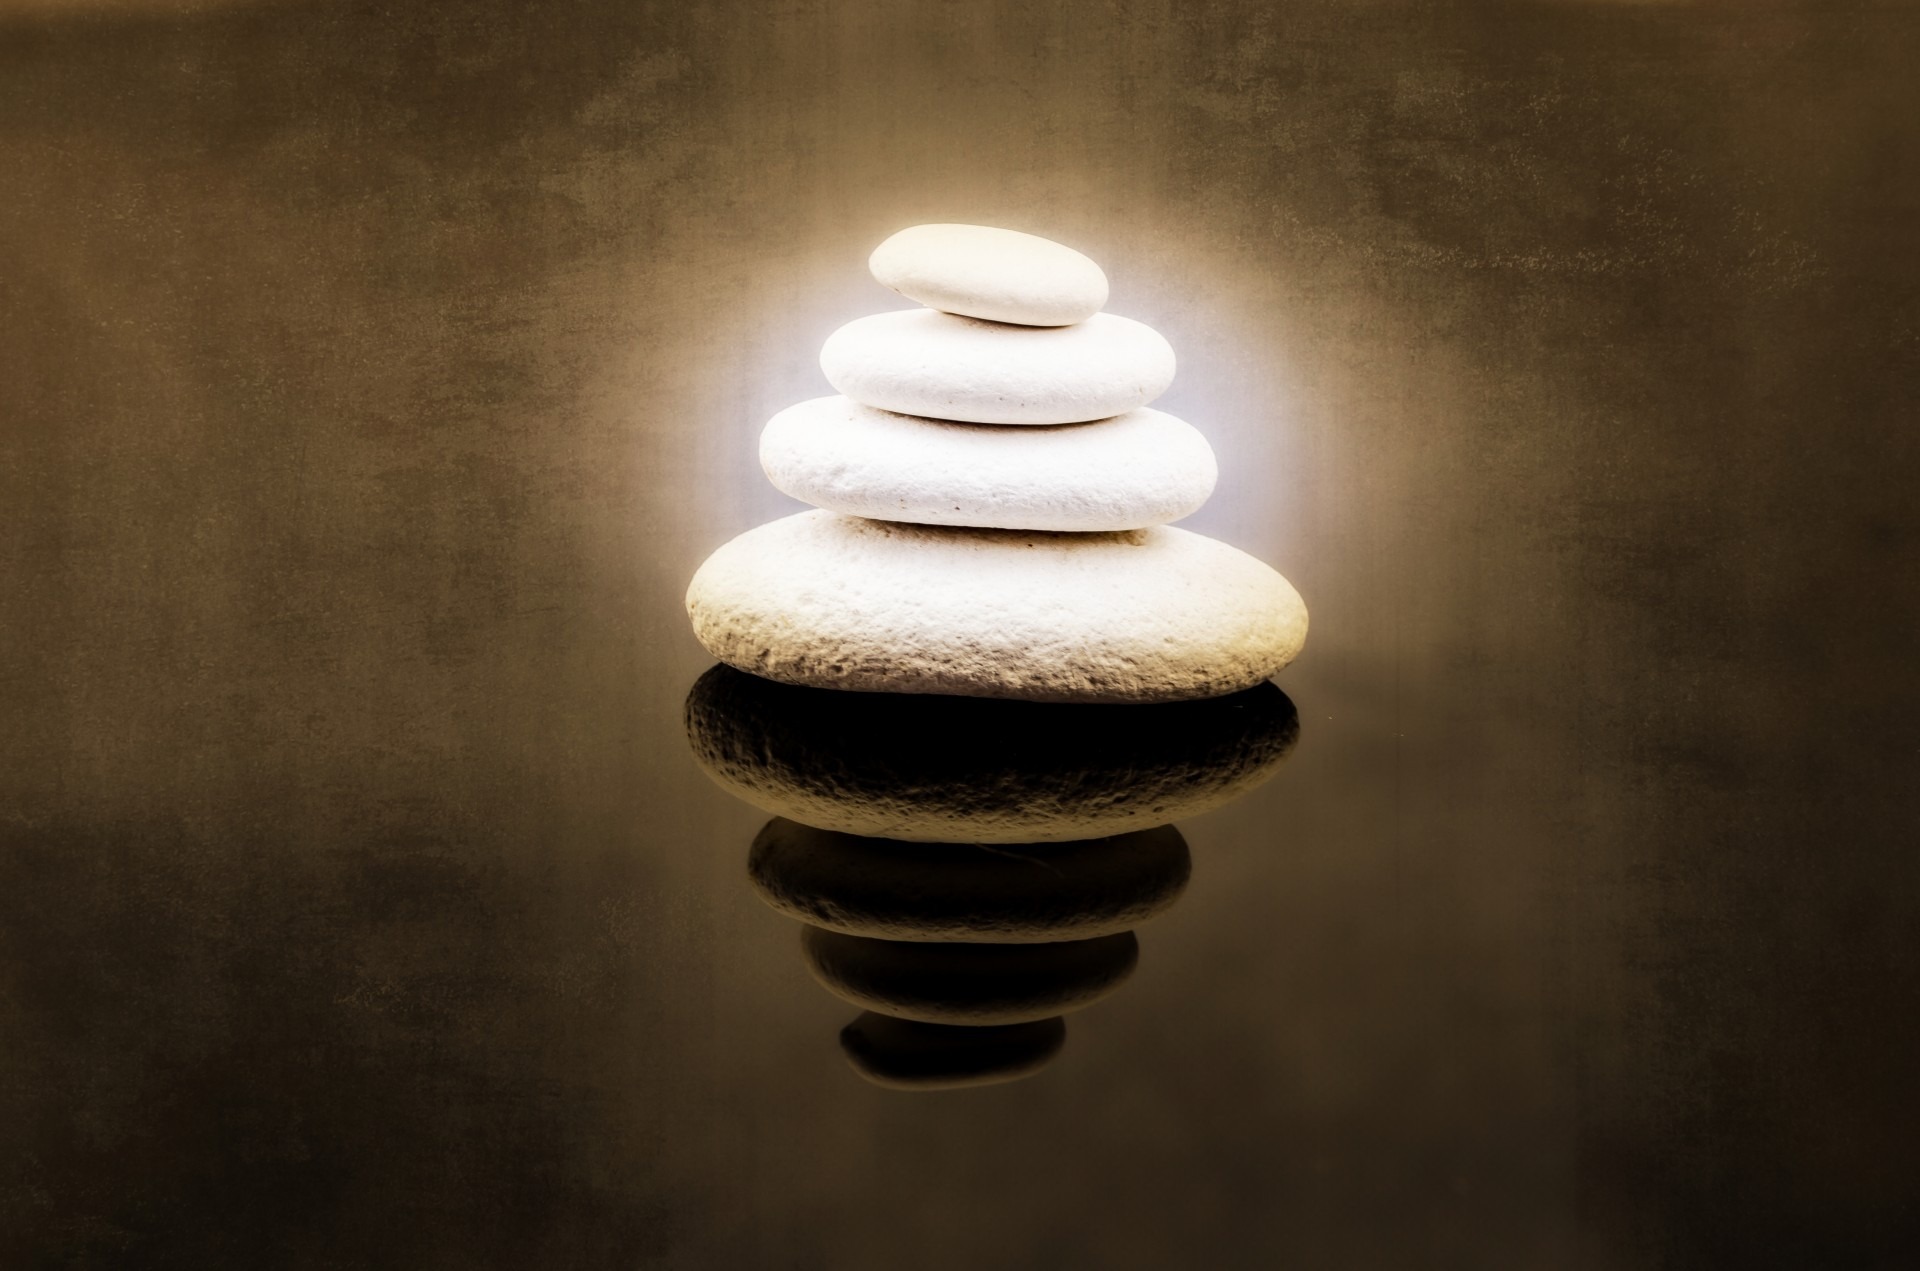
rock, light, abstract, white, isolated, stone, reflection, symbol, color, balance, natural, pebble, care, darkness, lamp, stack, black, yellow, lighting, material, zen, circle, alternative, close up, background, spa, boulder, light fixture, concept, shape, stacking, therapy, treatment, macro photography, incandescent light bulb